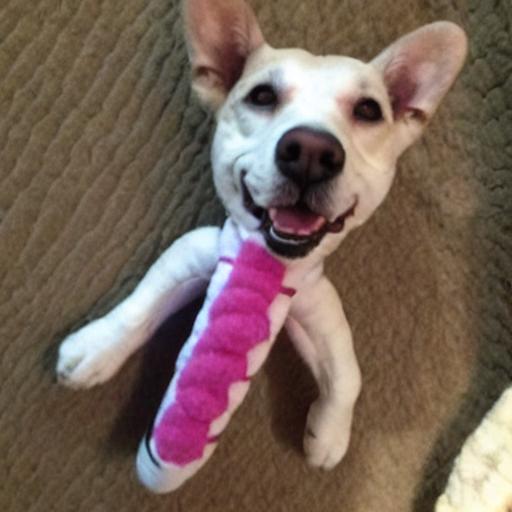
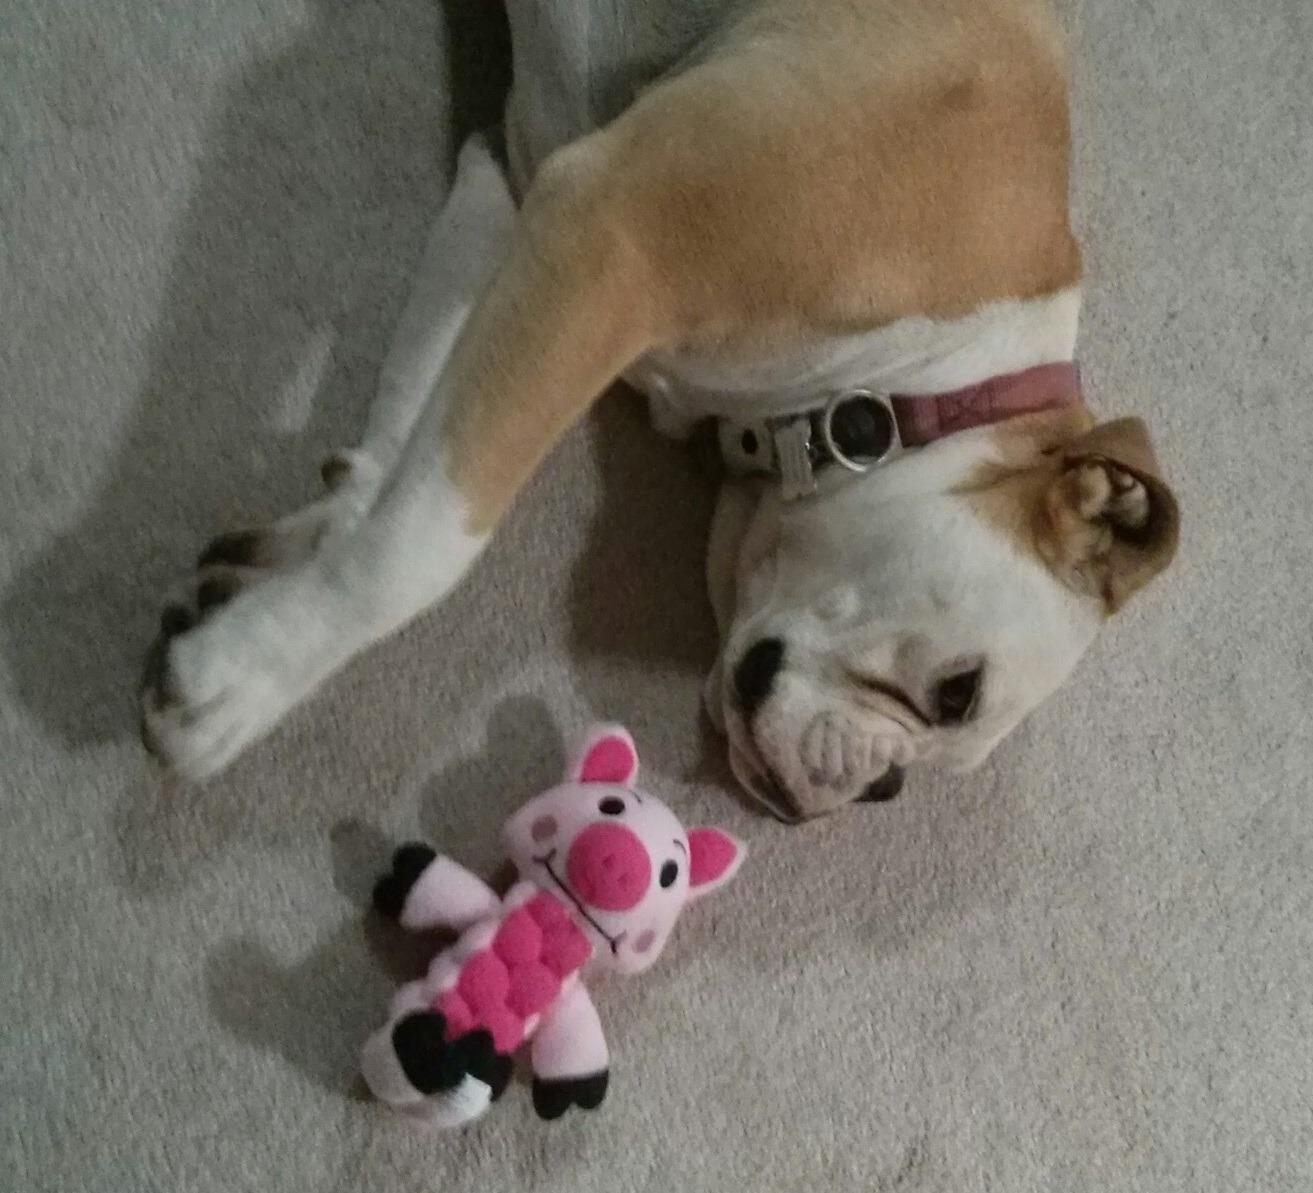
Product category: items_toy
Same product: no